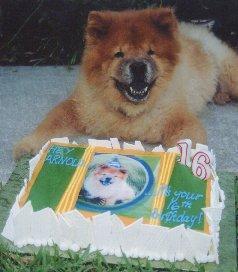
chow